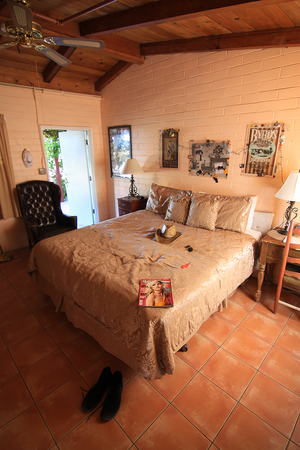
Gram Parsons est un chanteur et compositeur américain de musique country, né à Winter Haven le 5 novembre 1946 et mort le 19 septembre 1973 à Joshua Tree.